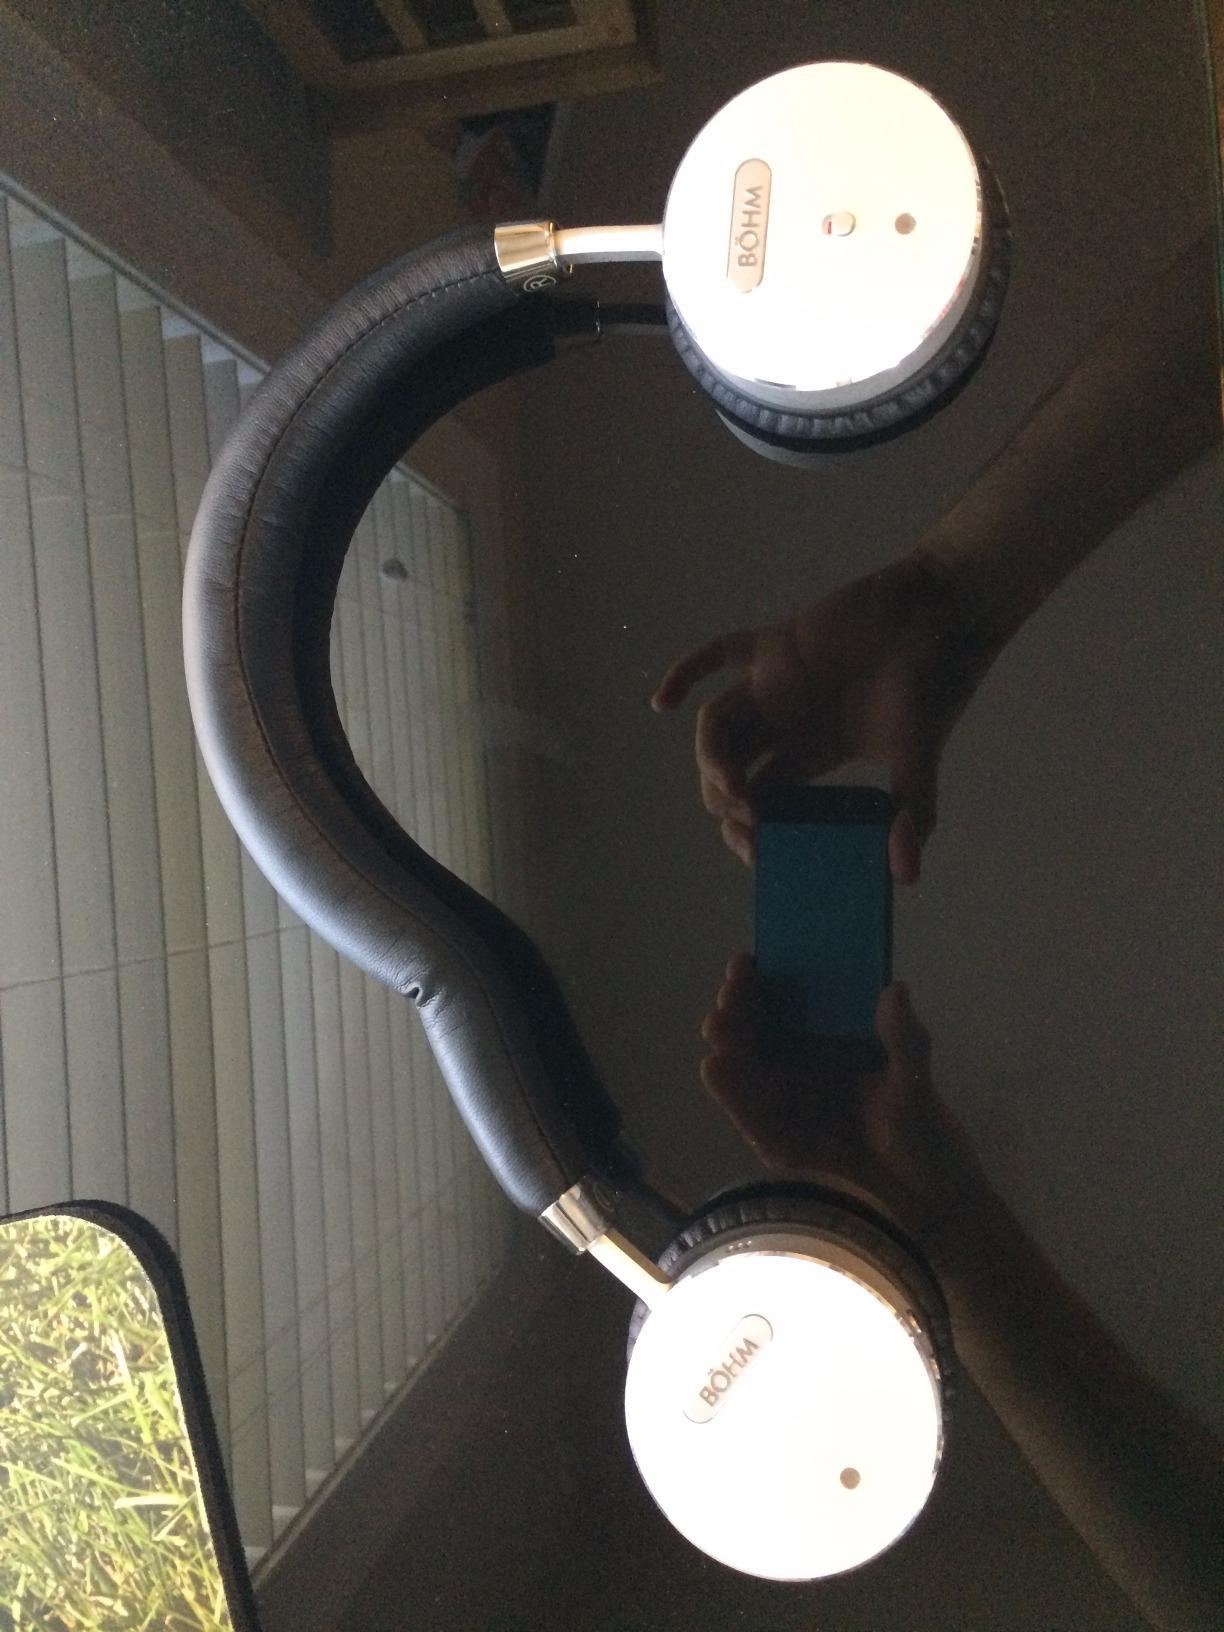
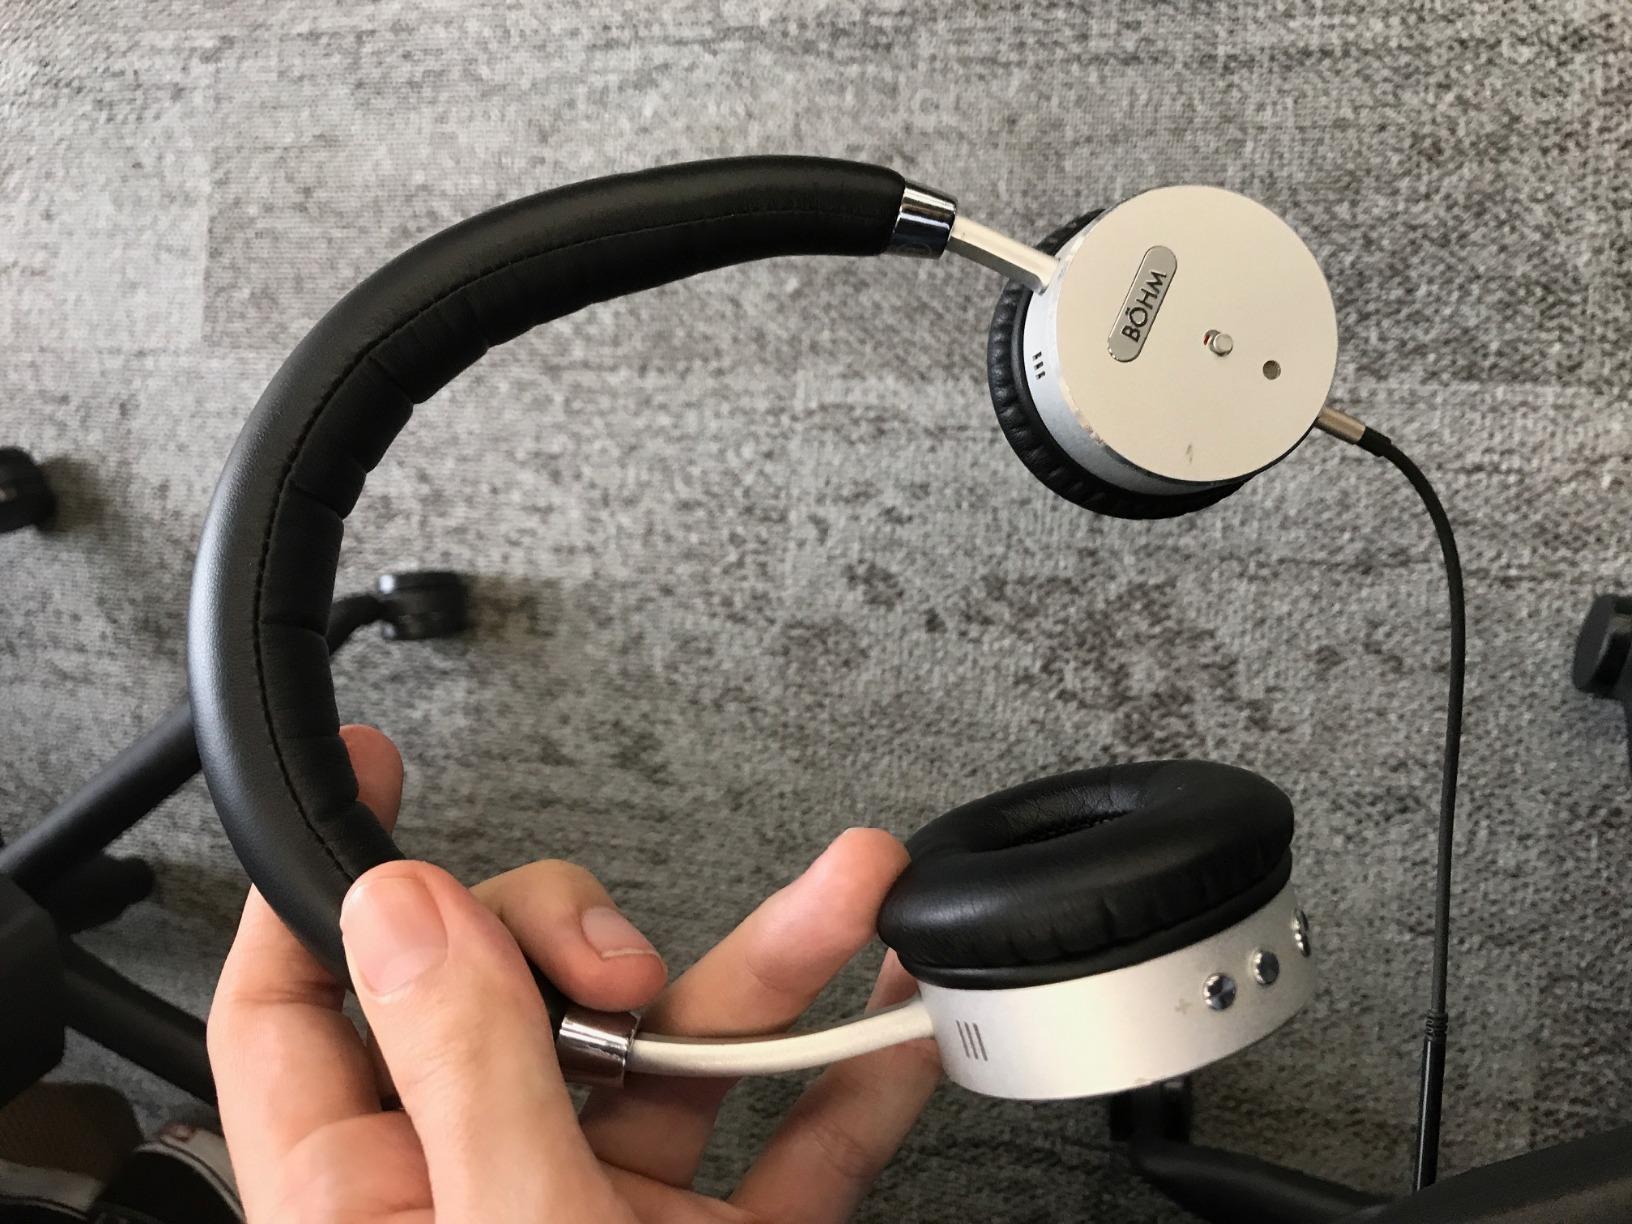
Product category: headphones
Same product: yes